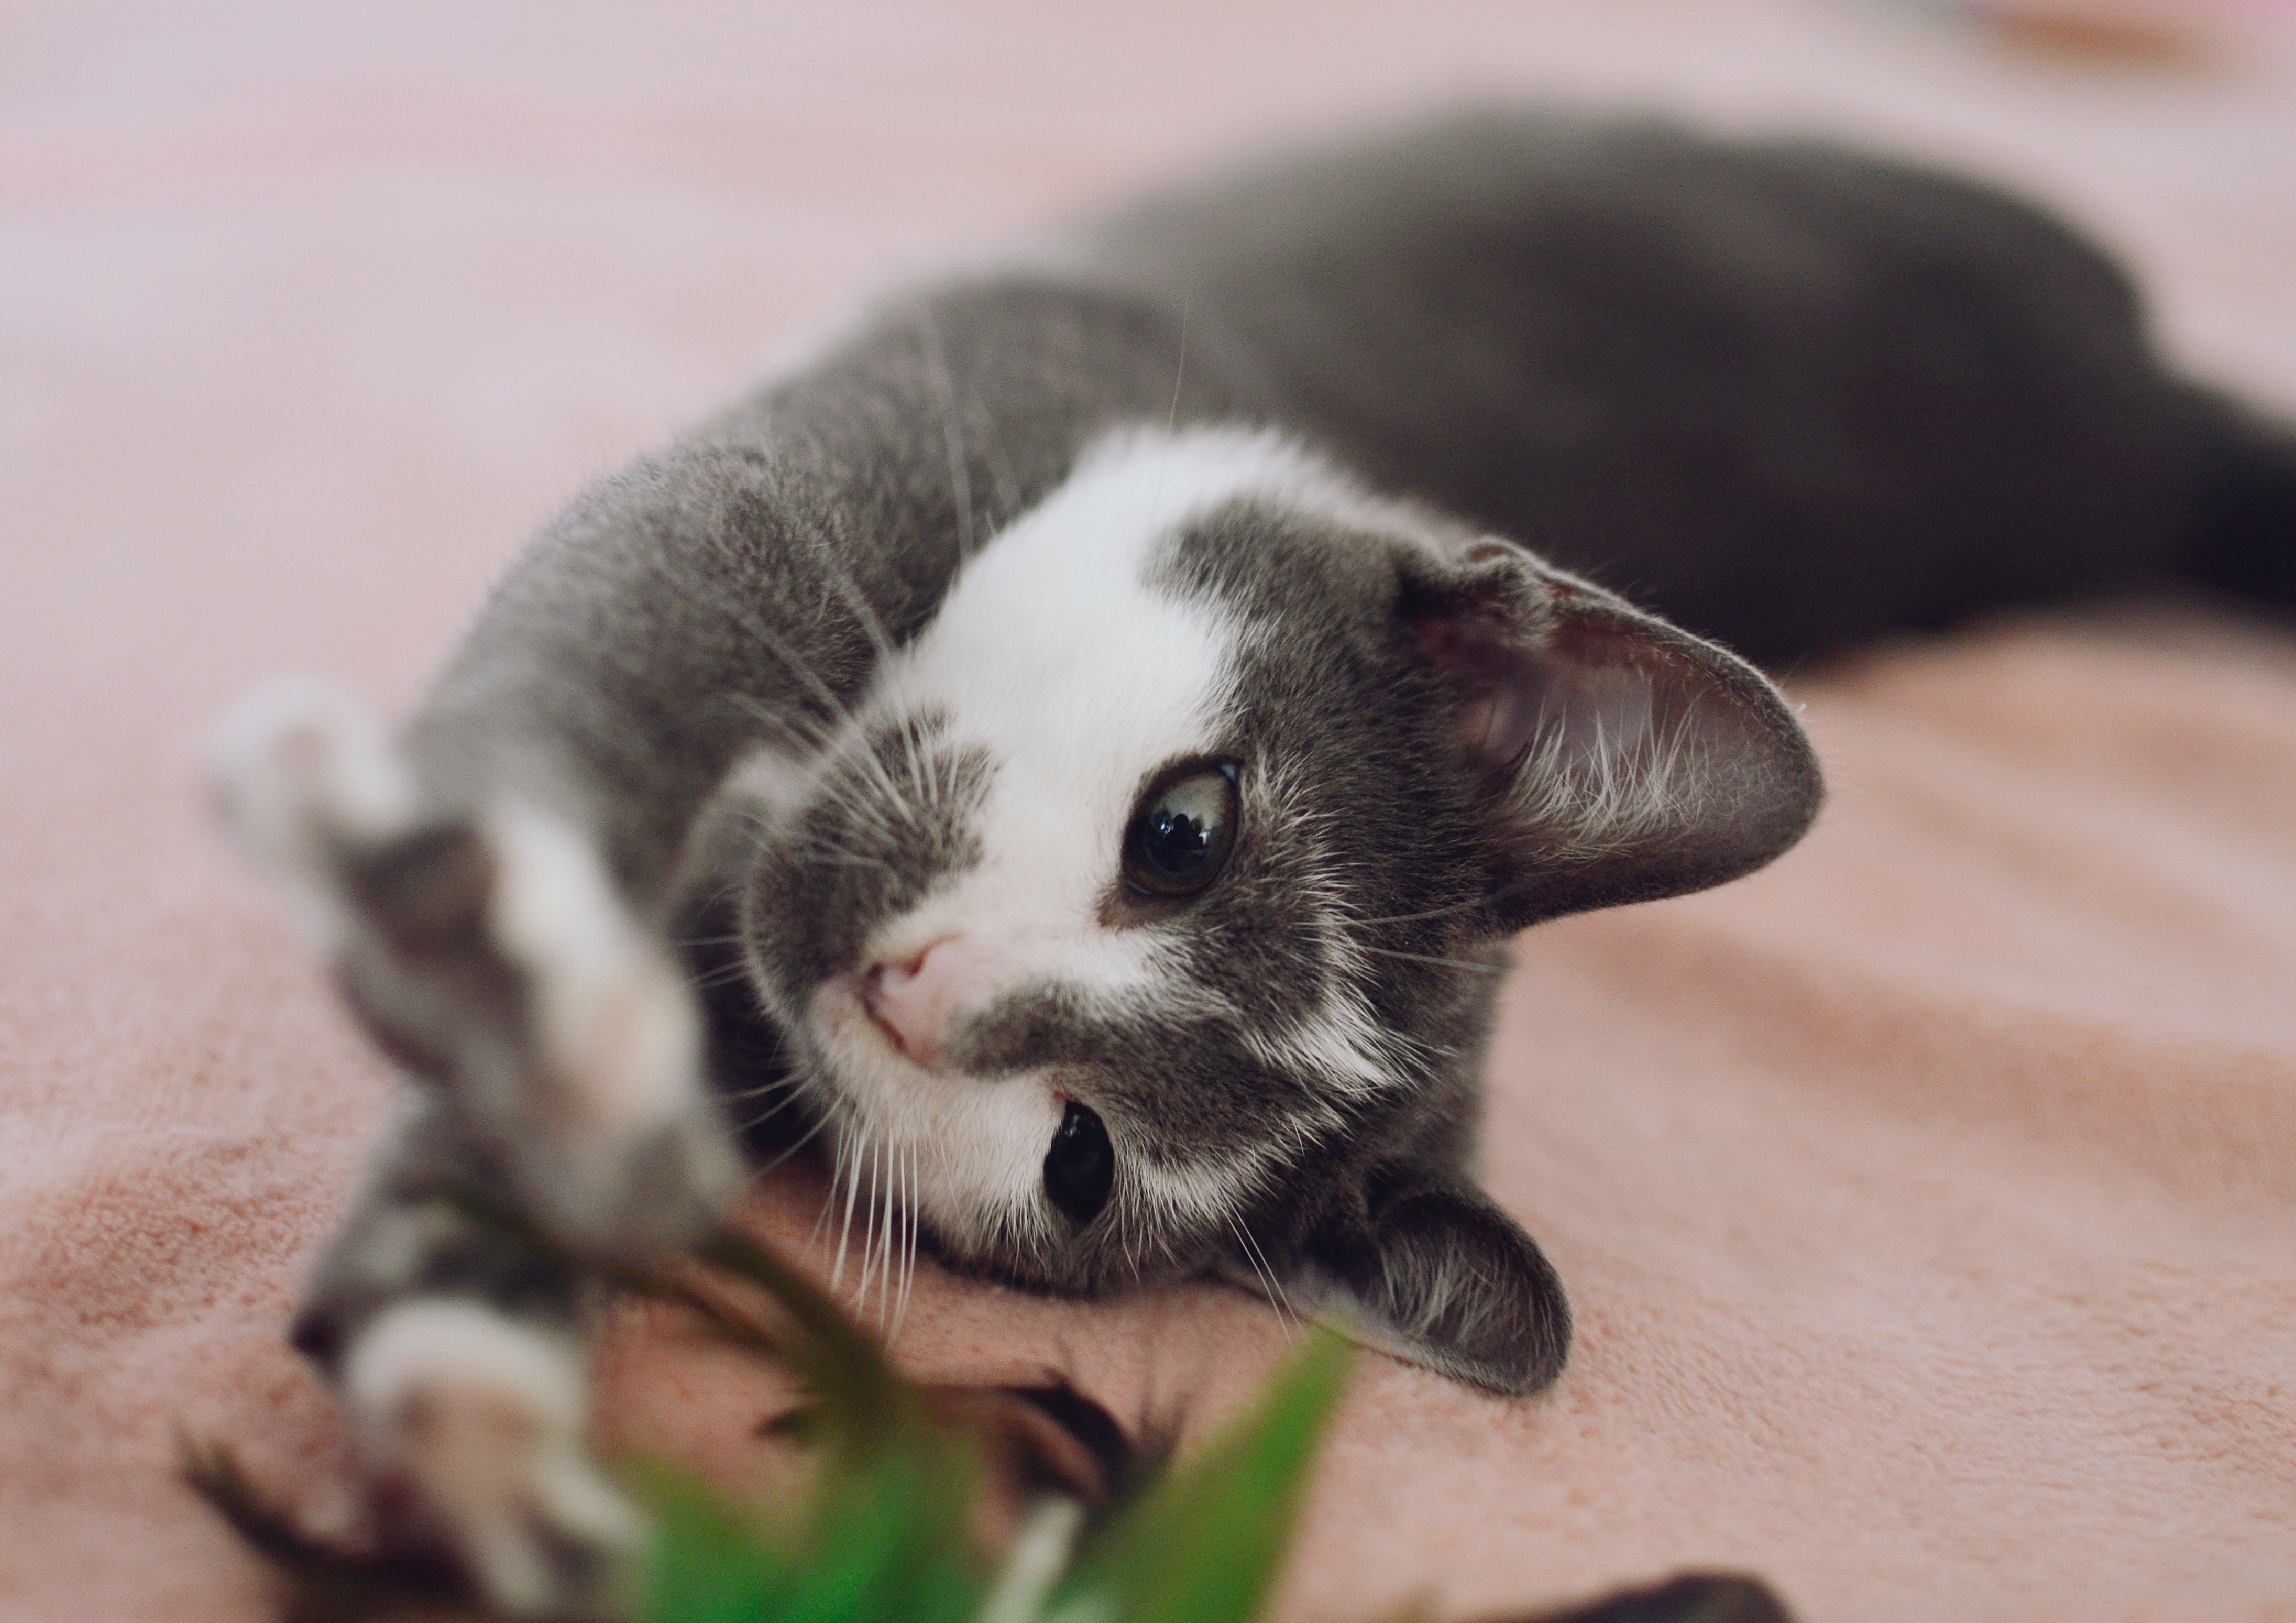
cat, mammal, vertebrate, small to medium sized cats, felidae, carnivore, whiskers, kitten, snout, claw, domestic short haired cat, scottish fold